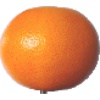
Label: pink_grapefruit